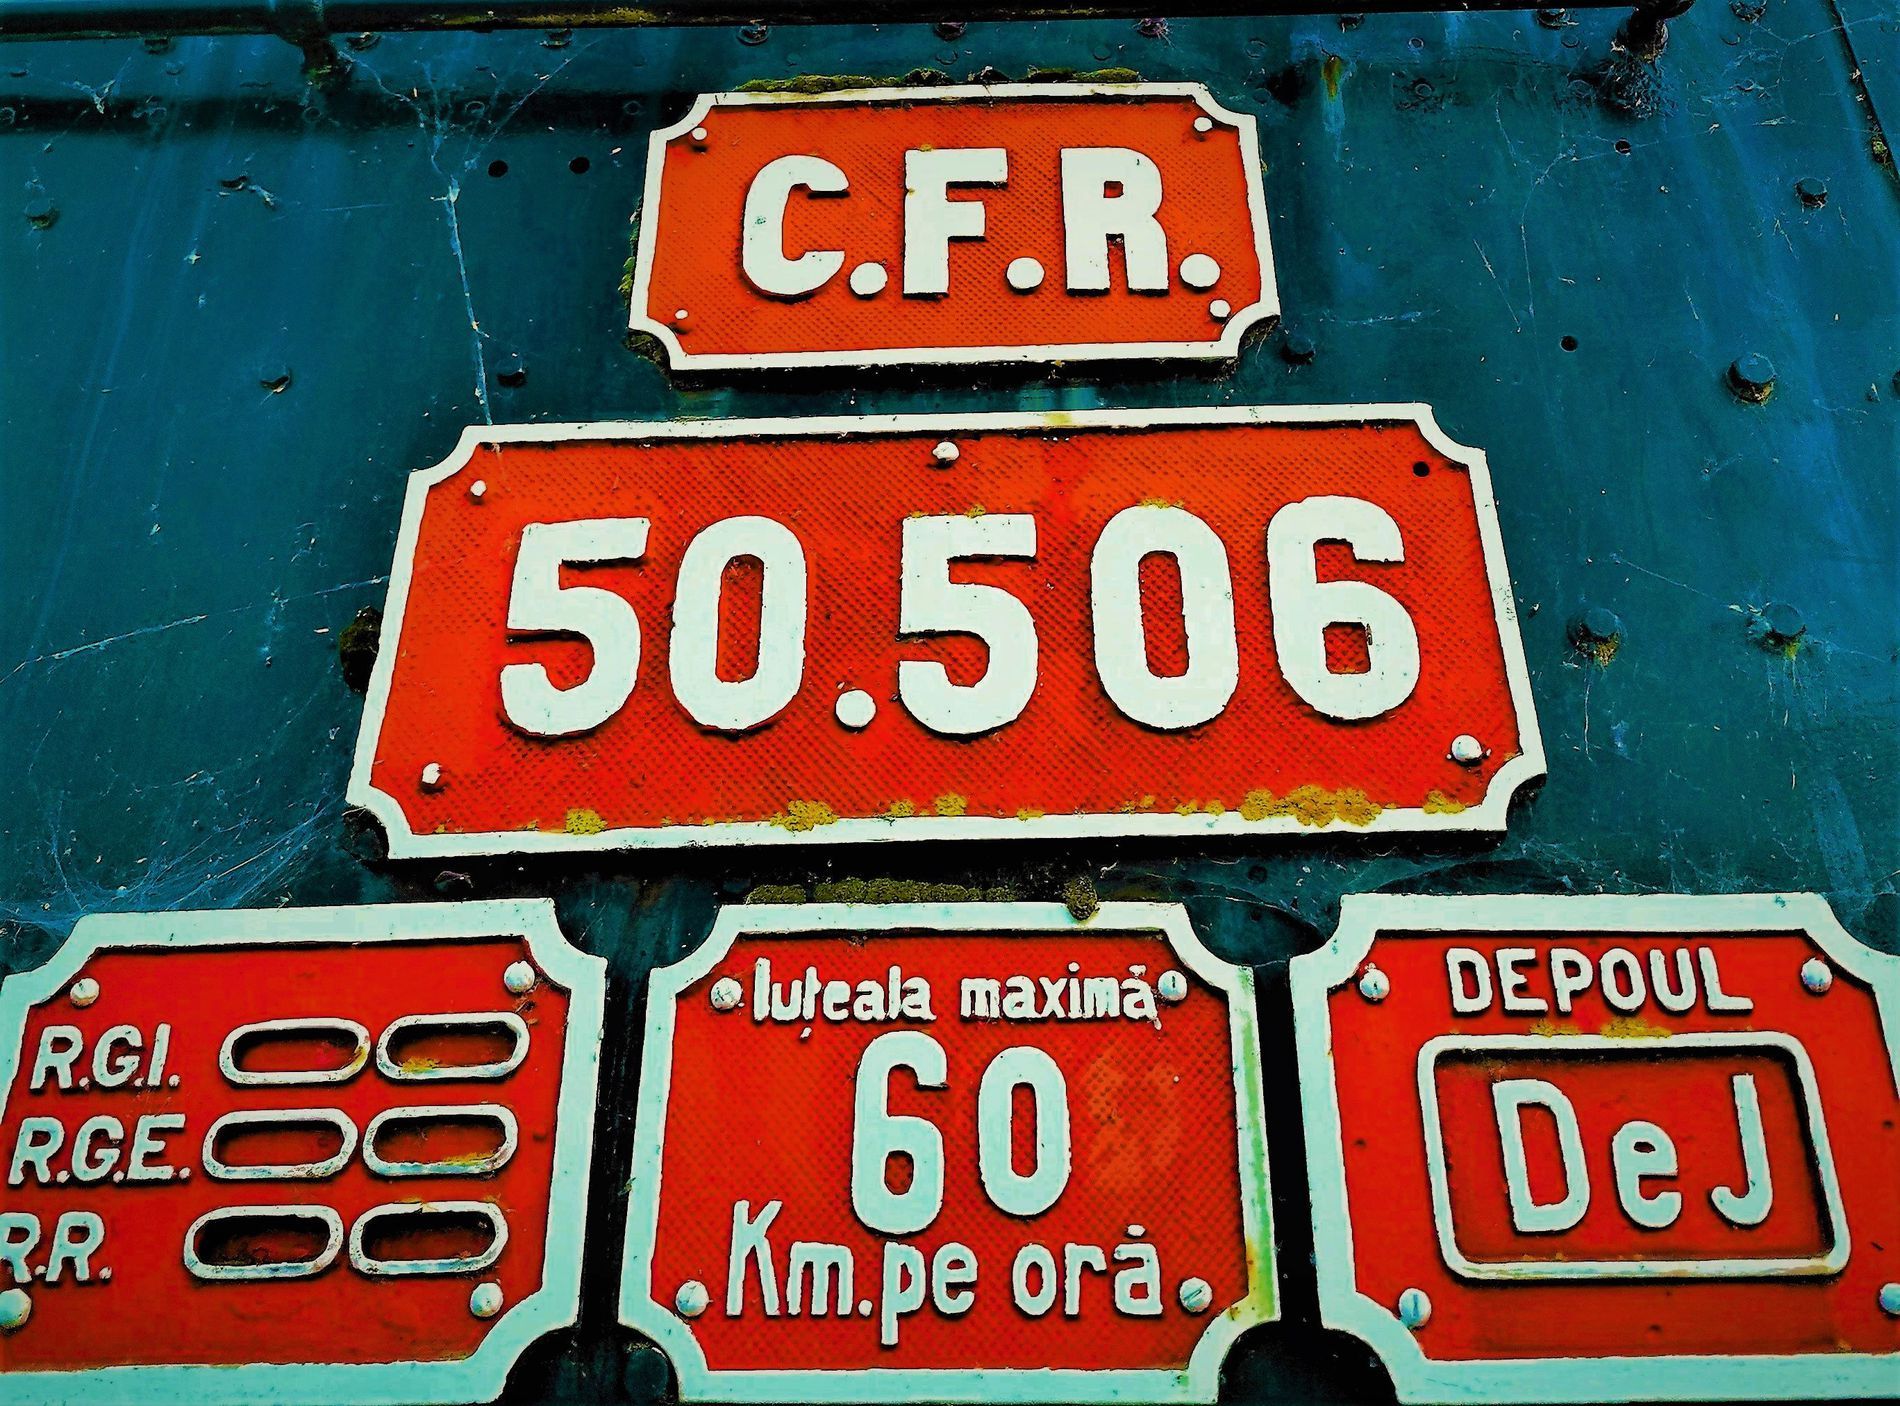
Red Number Plate on Old Metal Surface
A group of old res plates with white numbers and letters is attached to a dark blue metal surface, probably from a train. The biggest one shows "50.506", with others showing details like "C.F .R." the speed "60Km. pe ora:, and a depot name :DeJ". The plates are a bit rusty and worn, giving the whole thing a rough, used look.
Shot from eye level, this close-up captures a worn industrial surface with red plates popping against faded blue metal. Natural light highlights textures, creating a vintage, slightly rugged mood.
Labels: Symbol, Sign, License Plate, Transportation, Vehicle, Number, Text, Road Sign, Stopsign, Metal Surface, Signboard
Camera: HUAWEI VOG-L29
Aperture: F1.6
Exposure: 1/50 sec
ISO: 320
Focal length: 5.6 mm